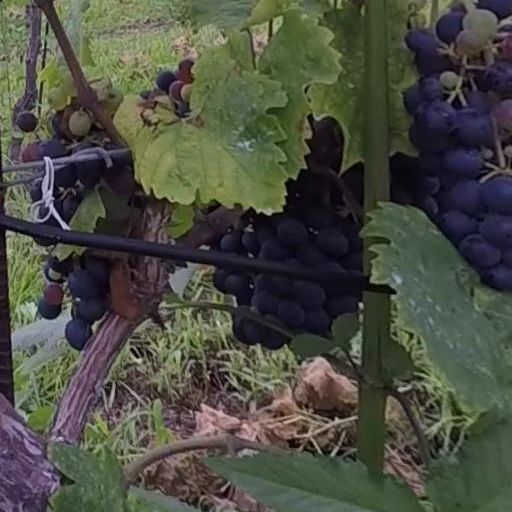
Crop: grape